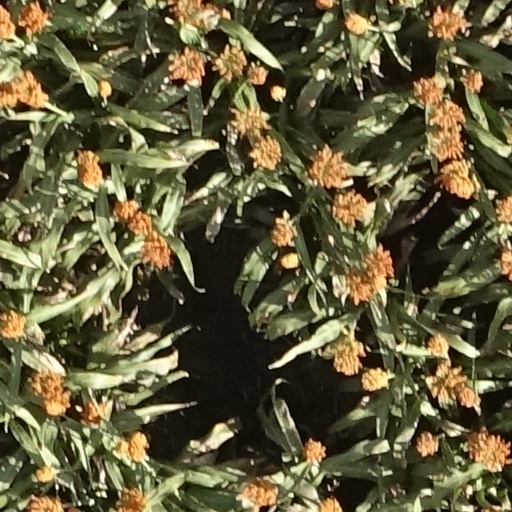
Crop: sorghum